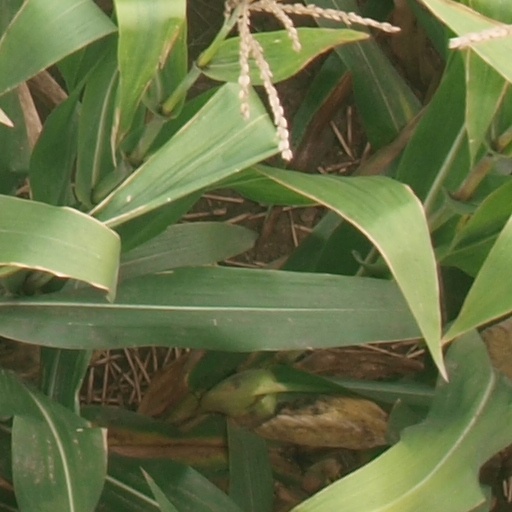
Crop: maize; corn